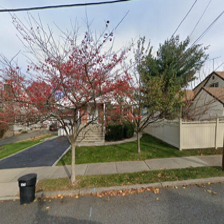
Label: streetView